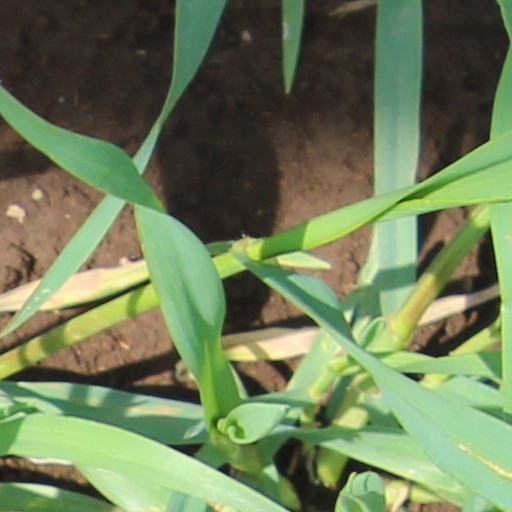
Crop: wheat